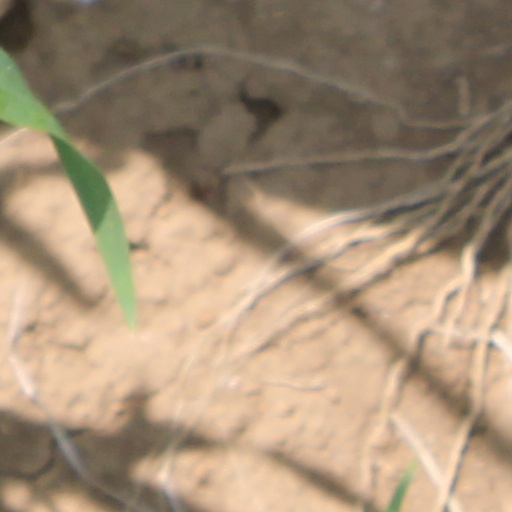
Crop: wheat